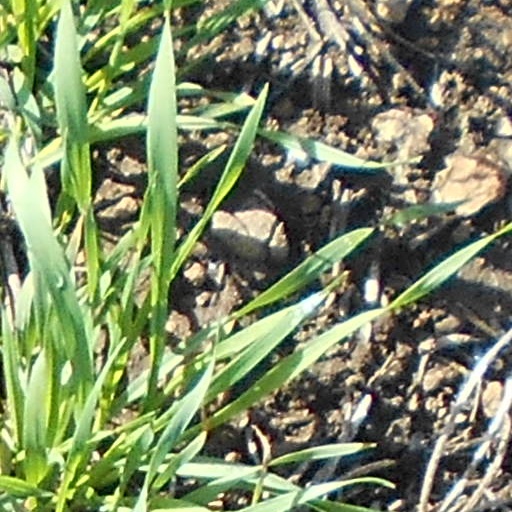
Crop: wheat